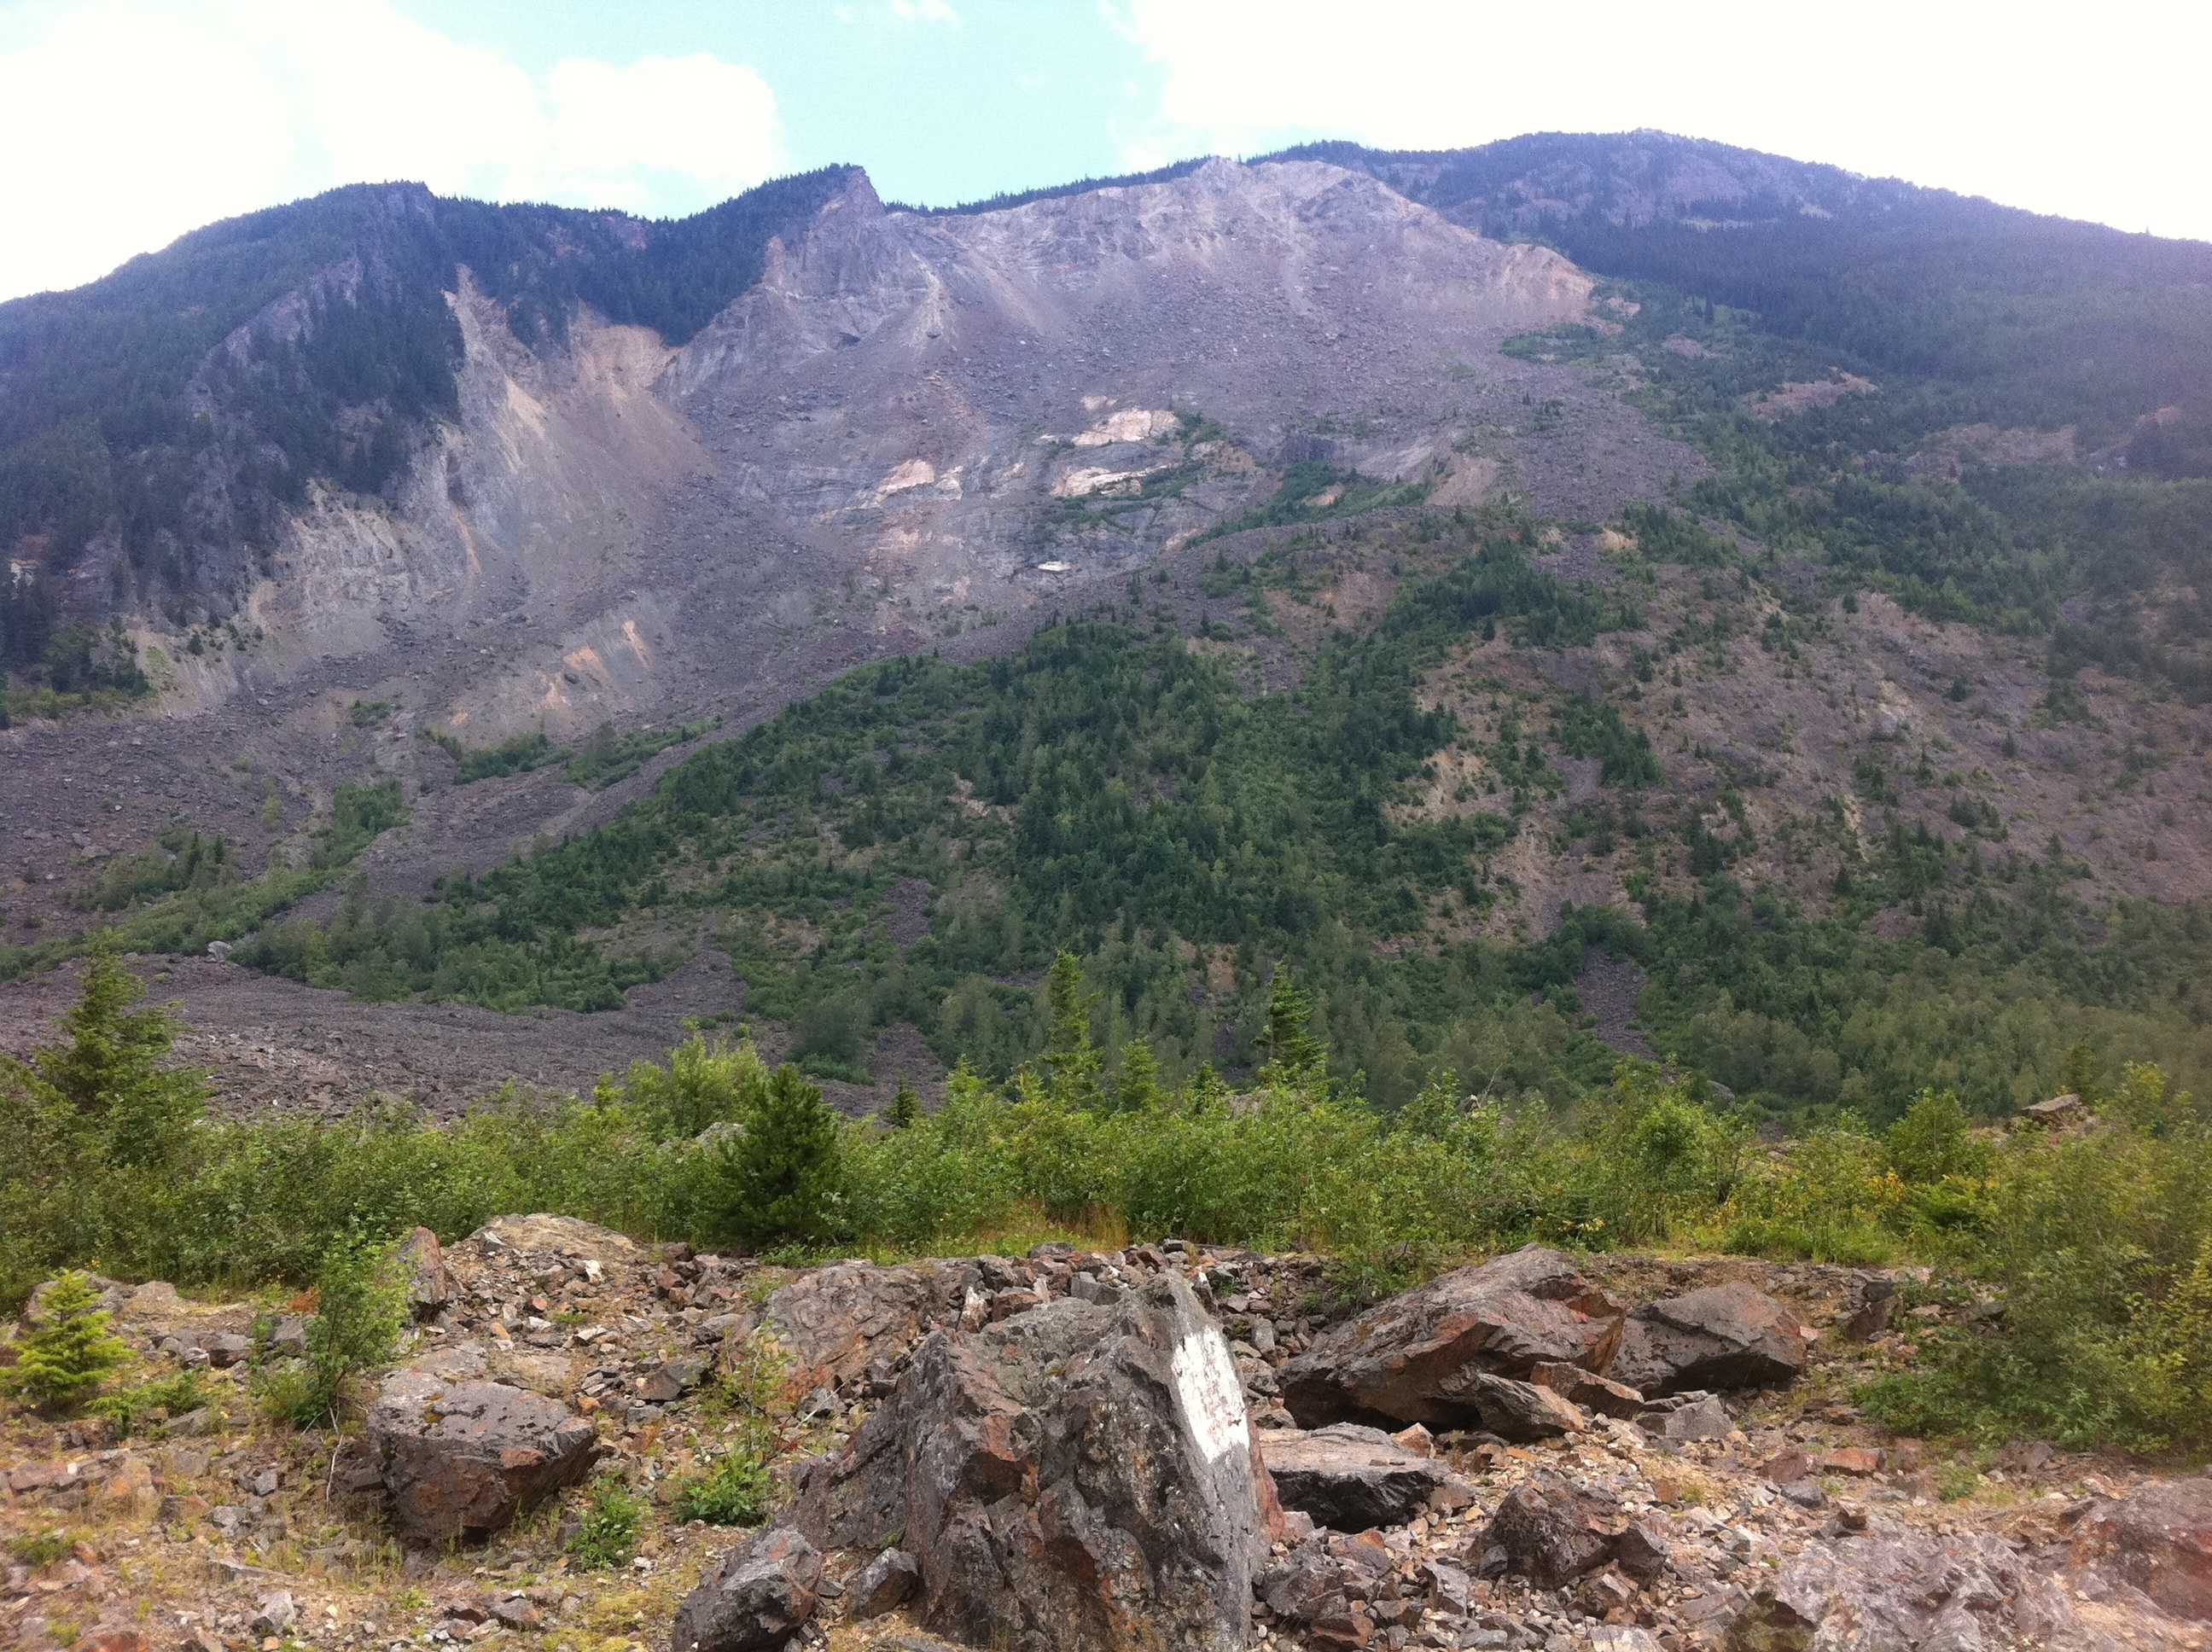
wilderness, walking, mountain, hiking, trail, hill, adventure, valley, mountain range, ridge, geology, plateau, fell, loch, odyssey, ecosystem, mountain pass, geographical feature, mountainous landforms, geological phenomenon